Paul Jouve

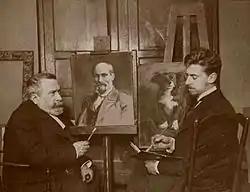
Paul Jouve (right) and his father Auguste (1905)

Pierre-Paul Jouve (Marlotte, Seine-et-Marne, 16 March 1878 – Paris, 13 May 1973) was a French painter, sculptor and illustrator. He was notable for his paintings and sculptures of Africa's animals. He was first recipient of the Prix Abd-el-Tif in 1907, and later of the Prix d'Indochine in 1921.